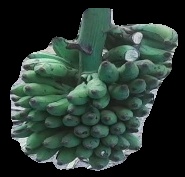
Variety: elakki-bale
Grade: grade3